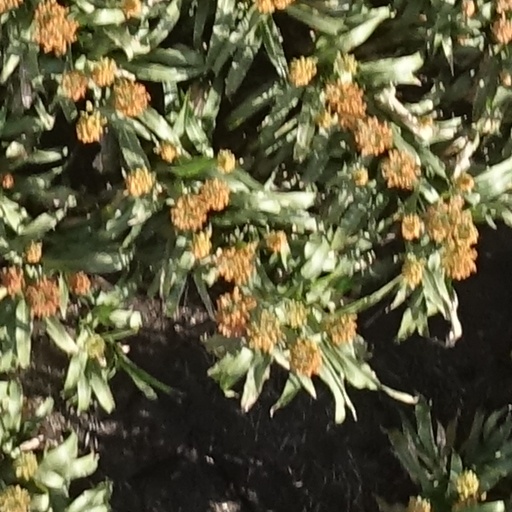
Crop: sorghum